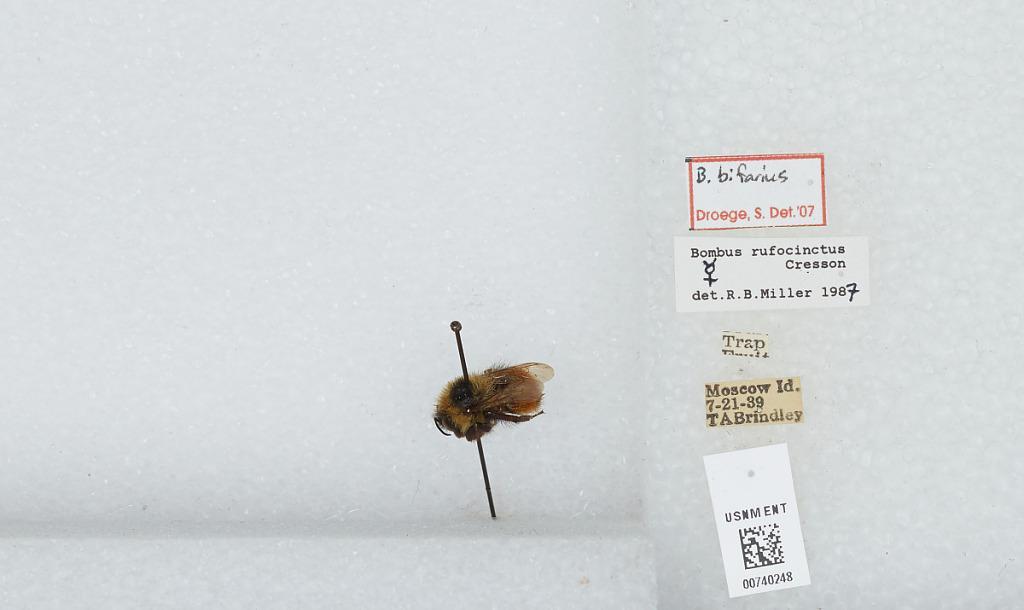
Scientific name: Bombus (Cullumanobombus) rufocinctus Cresson
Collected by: T. Brindley
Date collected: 1939-7-21
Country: United States
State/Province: Idaho
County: Latah
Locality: Moscow
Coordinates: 46.73, -117
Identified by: Miller, R. B.